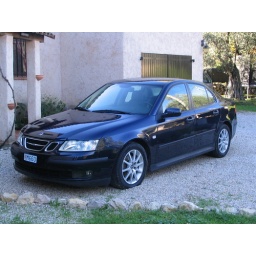
3/4 view. The car is in metallic blue with grey leather interiors.